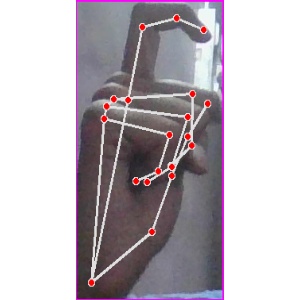
अक्षर: ट